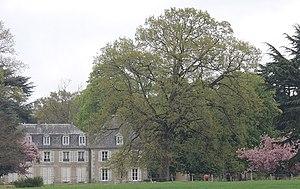
Château de Bouthonvilliers, facade arrière avec le corps principal à gauche et un des pavillons latéraux à droite derrière les arbres fleuris du parc
Cet article recense les monuments historiques d'Eure-et-Loir, en France.
Cet article recense de manière non exhaustive les châteaux, maisons fortes, mottes castrales, situés dans le département français d'Eure-et-Loir. Il est fait état des inscriptions et classements au titre des monuments historiques.
Dangeau est une ancienne commune française située dans le département d'Eure-et-Loir en région Centre-Val de Loire : le 1ᵉʳ janvier 2018, l'ancienne commune de Dangeau a fusionné avec Bullou et Mézières-au-Perche dans la commune nouvelle de Dangeau.